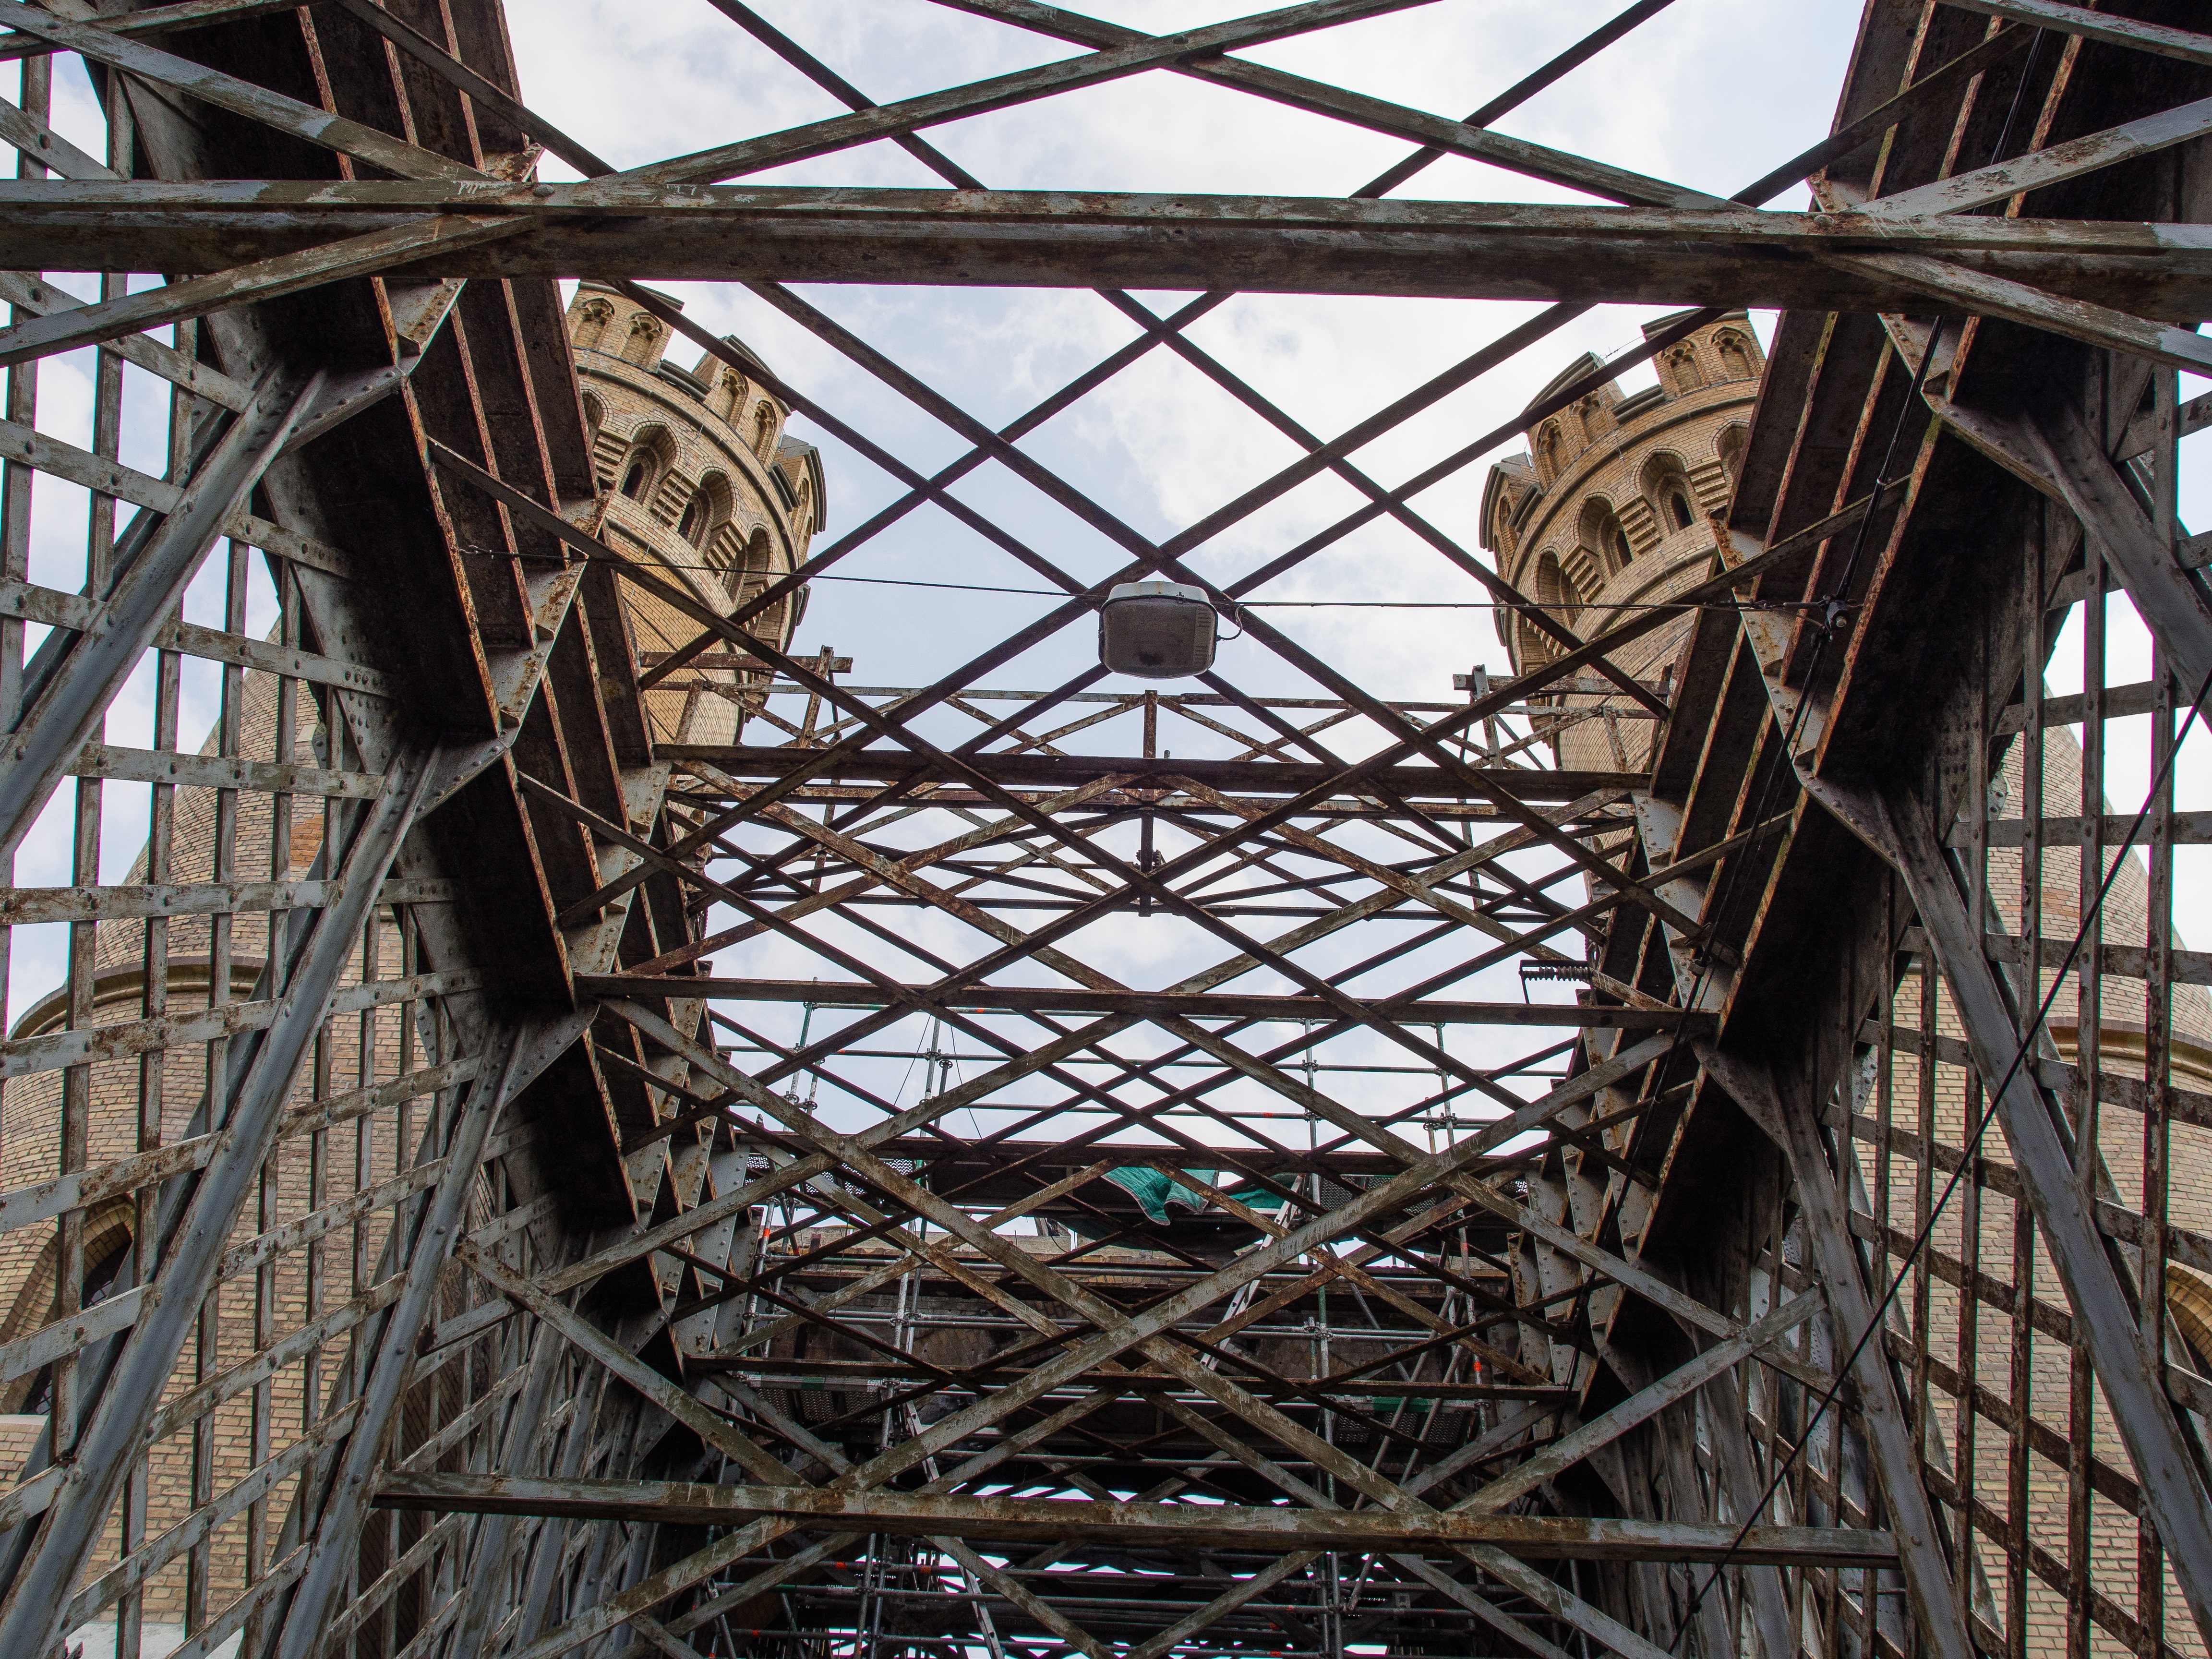
architecture, structure, bridge, monument, symmetry, scaffolding, iron, truss bridge, urban area, outdoor structure, tczew